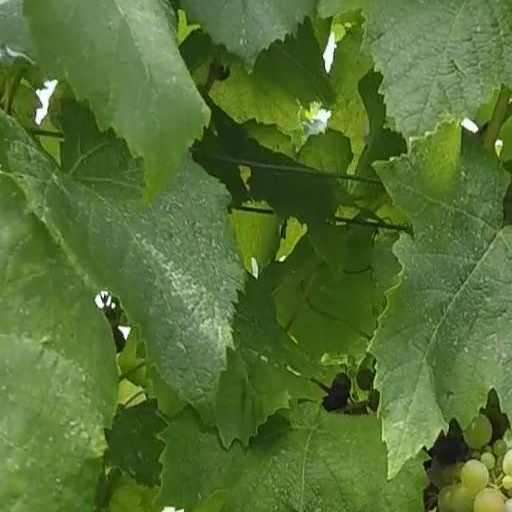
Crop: grape